Thornton-le-Dale

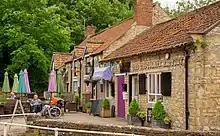
Shops in the Square, in an area known as The Forge

In 1657, builders were given orders to erect 12 almshouses and a school, thanks to an endowment left by Elizabeth, Viscountess Lumley who had died earlier that year; her family had owned much of the land in the area. The buildings, between the village green and the bridge, completed in 1670, are supported by the Lady Lumley's Almshouse Trust. The 12 bungalows were restored in the 19th century, and in 2014, a major renovation was completed by the Trust on the Grade II listed buildings. They have been inhabited for some time as age-specific housing. Beck Isle (Thatched) Cottage was also built in the 1600s but was "raised, renovated and extended" in the 20th century. A book published in 2012 included photos of the Thatched Cottage circa 1920's, and stated that in that era, the building was covered in plaster and had significantly fewer windows. As of 2021, the cottage was identified as a freehold private residence.